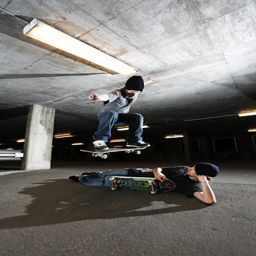
A man flying through the air while riding a skateboard.
A person laying on the ground while another person performs a skateboard trick over their body.
A person a skateboard jumping over another person.
A skateboarder jumping over another skateboarder in a parking garage
A person jumping a skateboard over a person laying down.